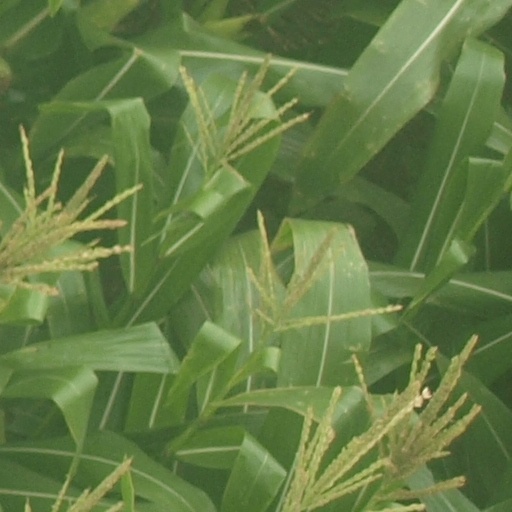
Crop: maize; corn